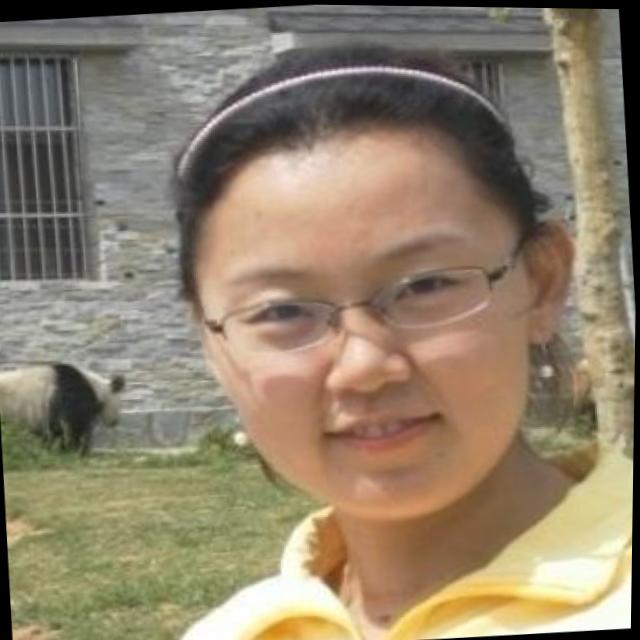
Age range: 21-44